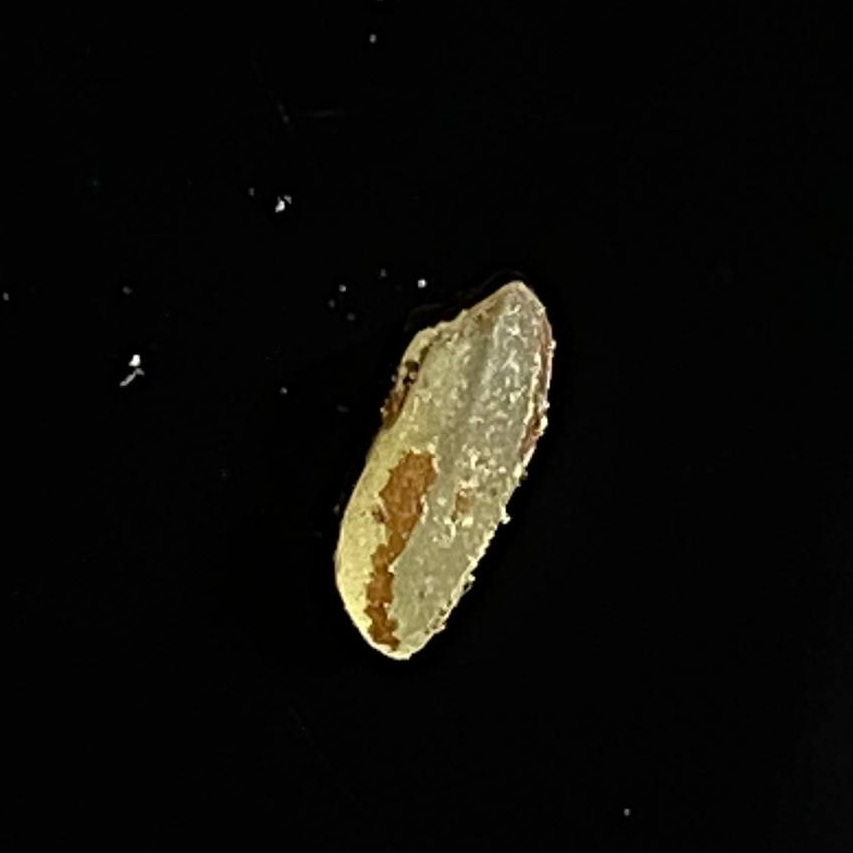
Rice variety: Lal_Aush